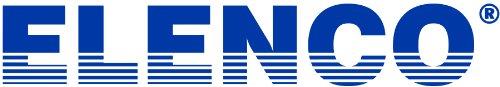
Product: Elenco Resistor/Capacitor Combo kit - RCK-465
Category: Industrial & Scientific | Industrial Electrical | Passive Components | Capacitors
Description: Combo kit of commonly used resistors and capacitors.
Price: $31.02
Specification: ProductDimensions:6x4x3inches|ItemWeight:6.4ounces|ShippingWeight:6.4ounces(Viewshippingratesandpolicies)|DomesticShipping:ItemcanbeshippedwithinU.S.|InternationalShipping:ThisitemcanbeshippedtoselectcountriesoutsideoftheU.S.LearnMore|ASIN:B0062O2PNI|Californiaresidents:ClickhereforProposition65warning|Itemmodelnumber:RCK-465|Manufacturerrecommendedage:12-15years